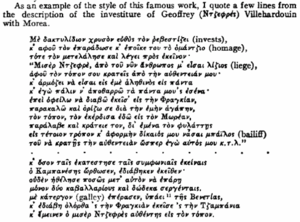
La Chronique de Morée est une chronique anonyme du XIVᵉ siècle qui relate la conquête du Péloponnèse byzantin par les Francs à la suite de la quatrième croisade et l'établissement de la principauté d'Achaïe par Guillaume de Champlitte. On y suit les exploits de celui-ci et de ses successeurs : Geoffroi Iᵉʳ de Villehardouin, Geoffroi II de Villehardouin, Guillaume II de Villehardouin et après la mort de celui-ci en 1278, d’isabelle de Villehardouin et de ses deux époux. En dépit des nombreuses erreurs qu’elle comporte, cette chronique constitue une des principales sources pour l'histoire de la principauté au XIIIᵉ siècle et XIVᵉ siècle.